Anglican Church of Canada

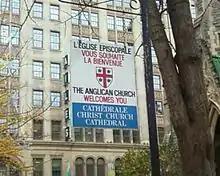
A bilingual example of the classic welcome sign displayed outside Anglican churches throughout Canada, at Christ Church Cathedral in Montreal

Until 1955, the Anglican Church of Canada was known as the "Church of England in the Dominion of Canada" or simply the "Church of England in Canada". In 1977, the church's General Synod adopted "l'Église episcopale du Canada" as its French-language name. This name was replaced with the current one, "l'Église anglicane du Canada", in 1989; however, the former name is still used in some places along with the new one.